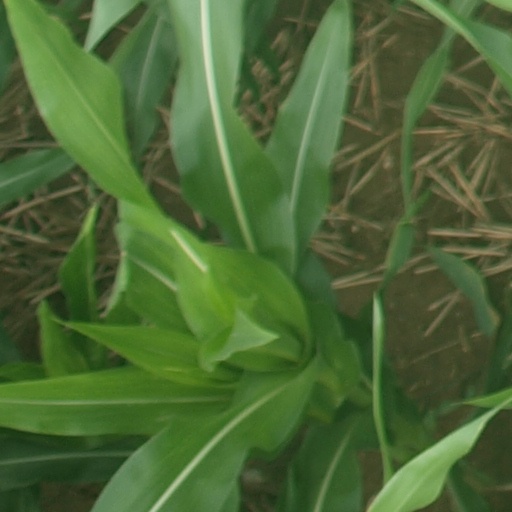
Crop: maize; corn